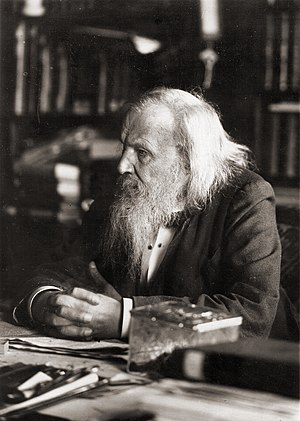
Copleymedaljen / Modtagere af medaljen / 1901–1950
Copleymedaljen er en pris givet af Royal Society of London for fremragende præstationer i forskning inden for enhver gren af naturvidenskaben, vekslende mellem de fysiske videnskaber og de biologiske videnskaber. Medaljen, der uddeles årligt, er den ældste Royal Society-medalje, der stadig uddeles, idet den første gang blev givet i 1731 til Stephen Gray. Den første kvinde, der fik medaljen var Dorothy Crowfoot Hodgkin i 1976.